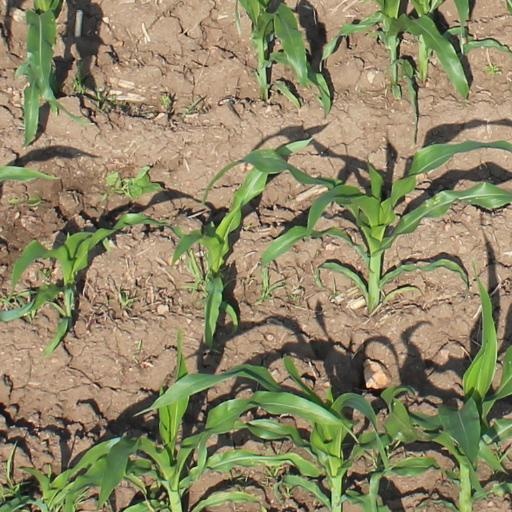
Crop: maize; corn